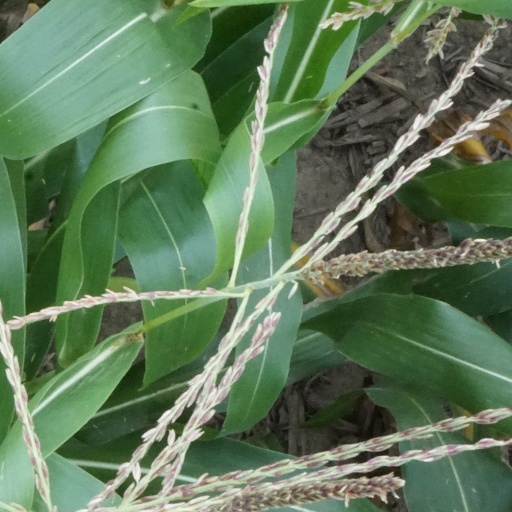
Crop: maize; corn